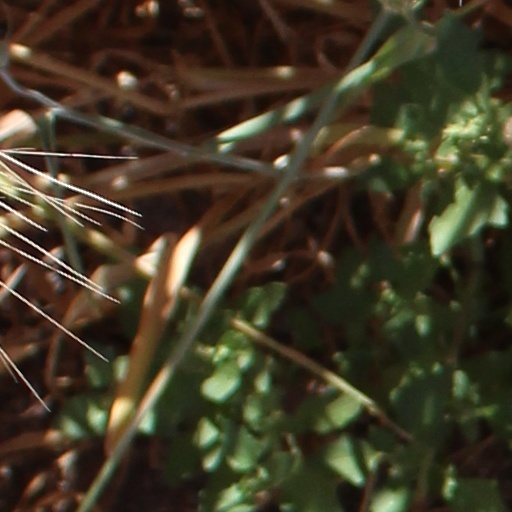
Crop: wheat